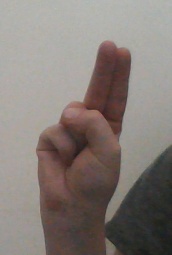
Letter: taa